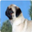
Label: dog